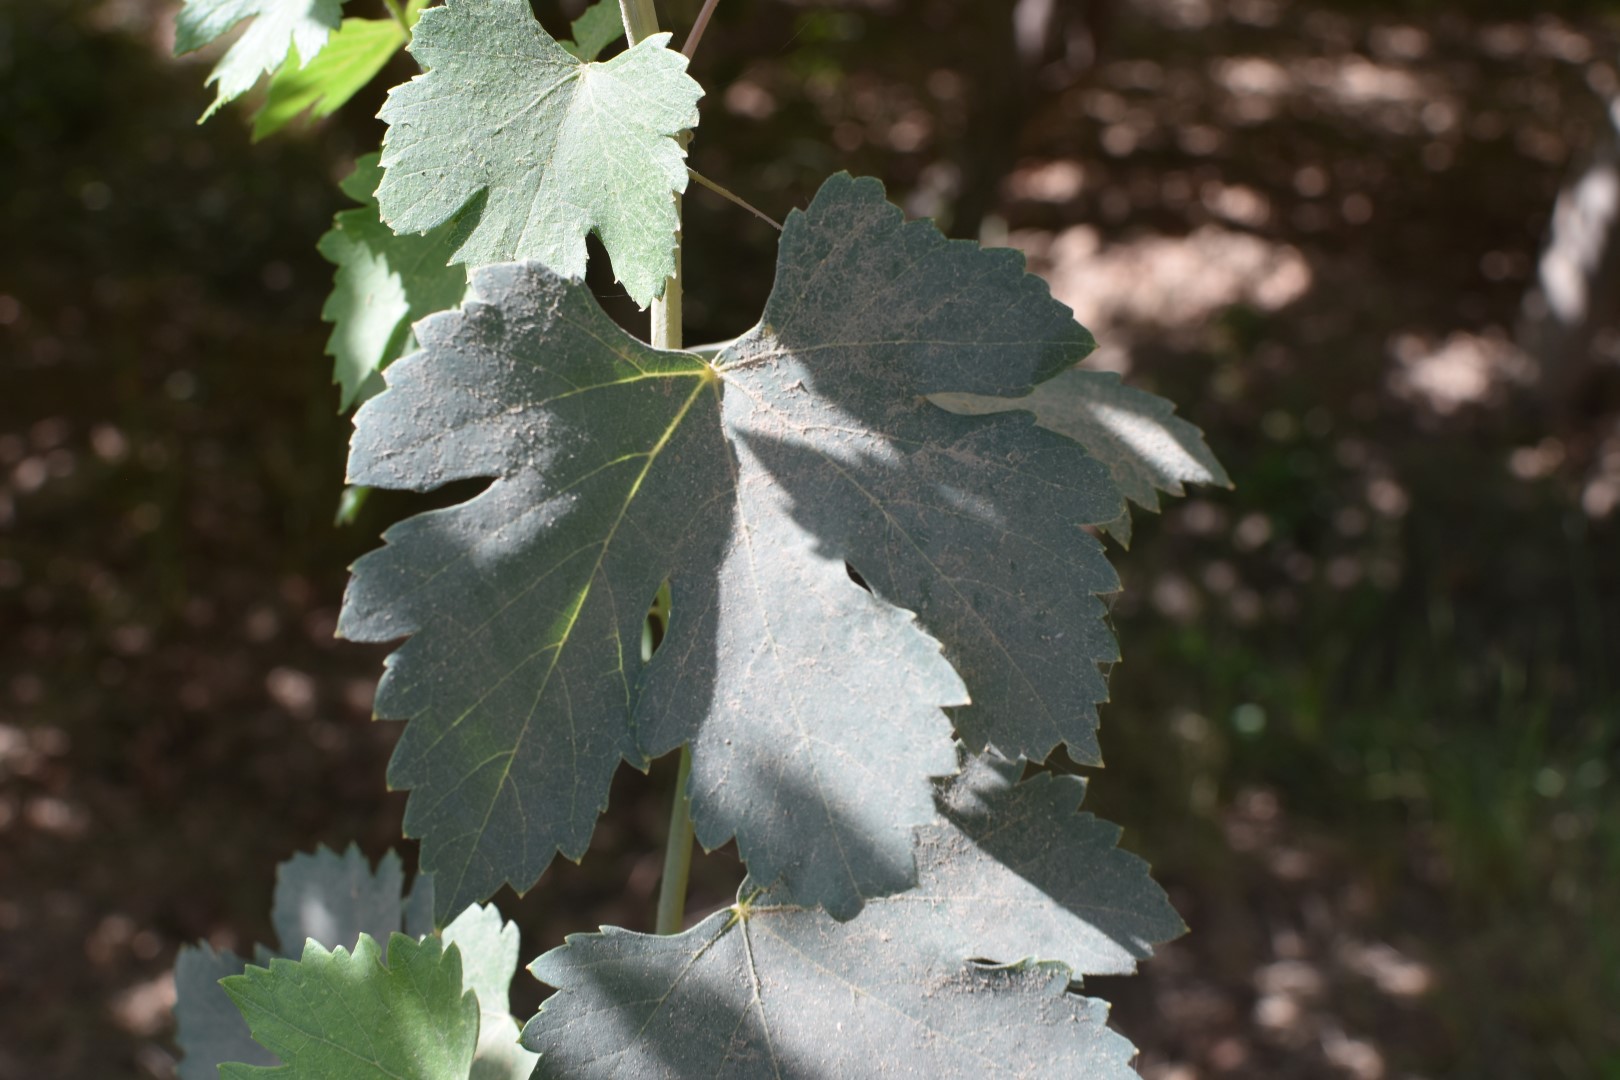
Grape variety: Halawani